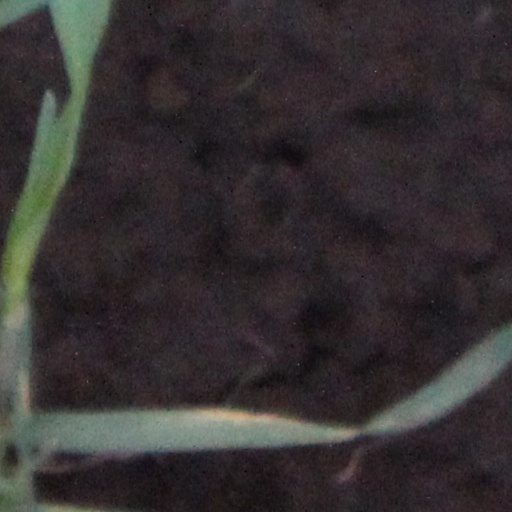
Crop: wheat